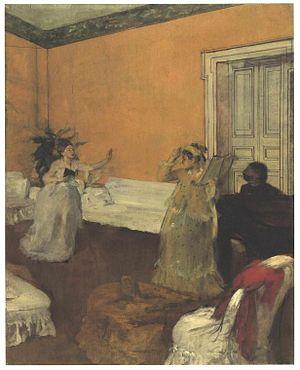
Pot-Bouille est un roman d’Émile Zola publié en 1882, le dixième de la série Les Rougon-Macquart. Le héros, Octave Mouret, arrive à Paris et s'installe dans un immeuble bourgeois récent. Il recherche une maîtresse qui l'aide à s'élever socialement. Il rencontre peu à peu la plupart des habitants qui, sous les dehors d'une bonne morale, ont des relations hors mariage, entretiennent des maîtresses, concluent des mariages d'argent, se déchirent pour des héritages et abandonnent leurs enfants. C'est à cette « cuisine », aussi peu ragoutante qu’un médiocre brouet, que fait référence le titre : le mot « pot-bouille » désignait au XIXᵉ siècle, en langage familier, la cuisine ordinaire des ménages, dans un sens proche de l'actuel « popote ». Par l'ironie, Zola montre en effet l’envers du décor d’un grand immeuble parisien où, derrière un luxe de façade, les comportements sont vils. « La maison l’effarait un peu ; après s’être laissé prendre d’un respect de provincial, devant la gravité riche de l’escalier, [Octave] glissait à un mépris exagéré, pour ce qu’il croyait deviner derrière les hautes portes d’acajou. »